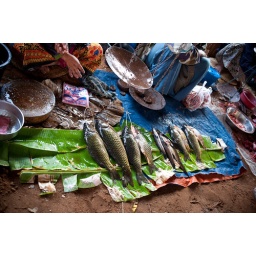
Fish at this market were still flopping. People bought them and carried them home in their bags, still flopping.